City Mill River

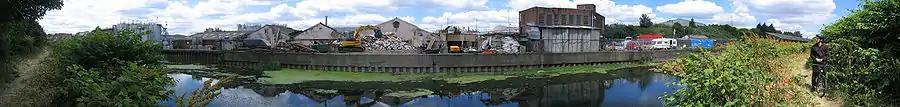
Panoramic view of City Mill River

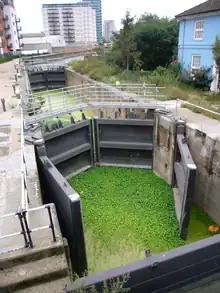
City Mill Lock, showing both the infestation of water pennywort, and the pair of bi-directional tidal gates on the lock.

City Mill Lock, which connects Bow Back River and the bottom of the City Mill River to the Waterworks River, was built as part of the 1930s improvement programme. Unlike Carpenter's Lock, which was built at the same time and was fitted with vertical radial gates, City Mill Lock was built with conventional mitre gates. Two pairs of gates pointing to the west, allowing the lock to be used when the level of the water in the Waterworks River was lower than that in the City Mill River, and a third pair pointing to the east, which prevented high tide levels in the Waterworks River forcing the gates open, and the City Mill River draining as the tide fell. The lock was wide, and could handle boats up to long. The original gates lasted for almost seventy years, but by 2000 were deemed to be unsafe, and were replaced by stop planks.